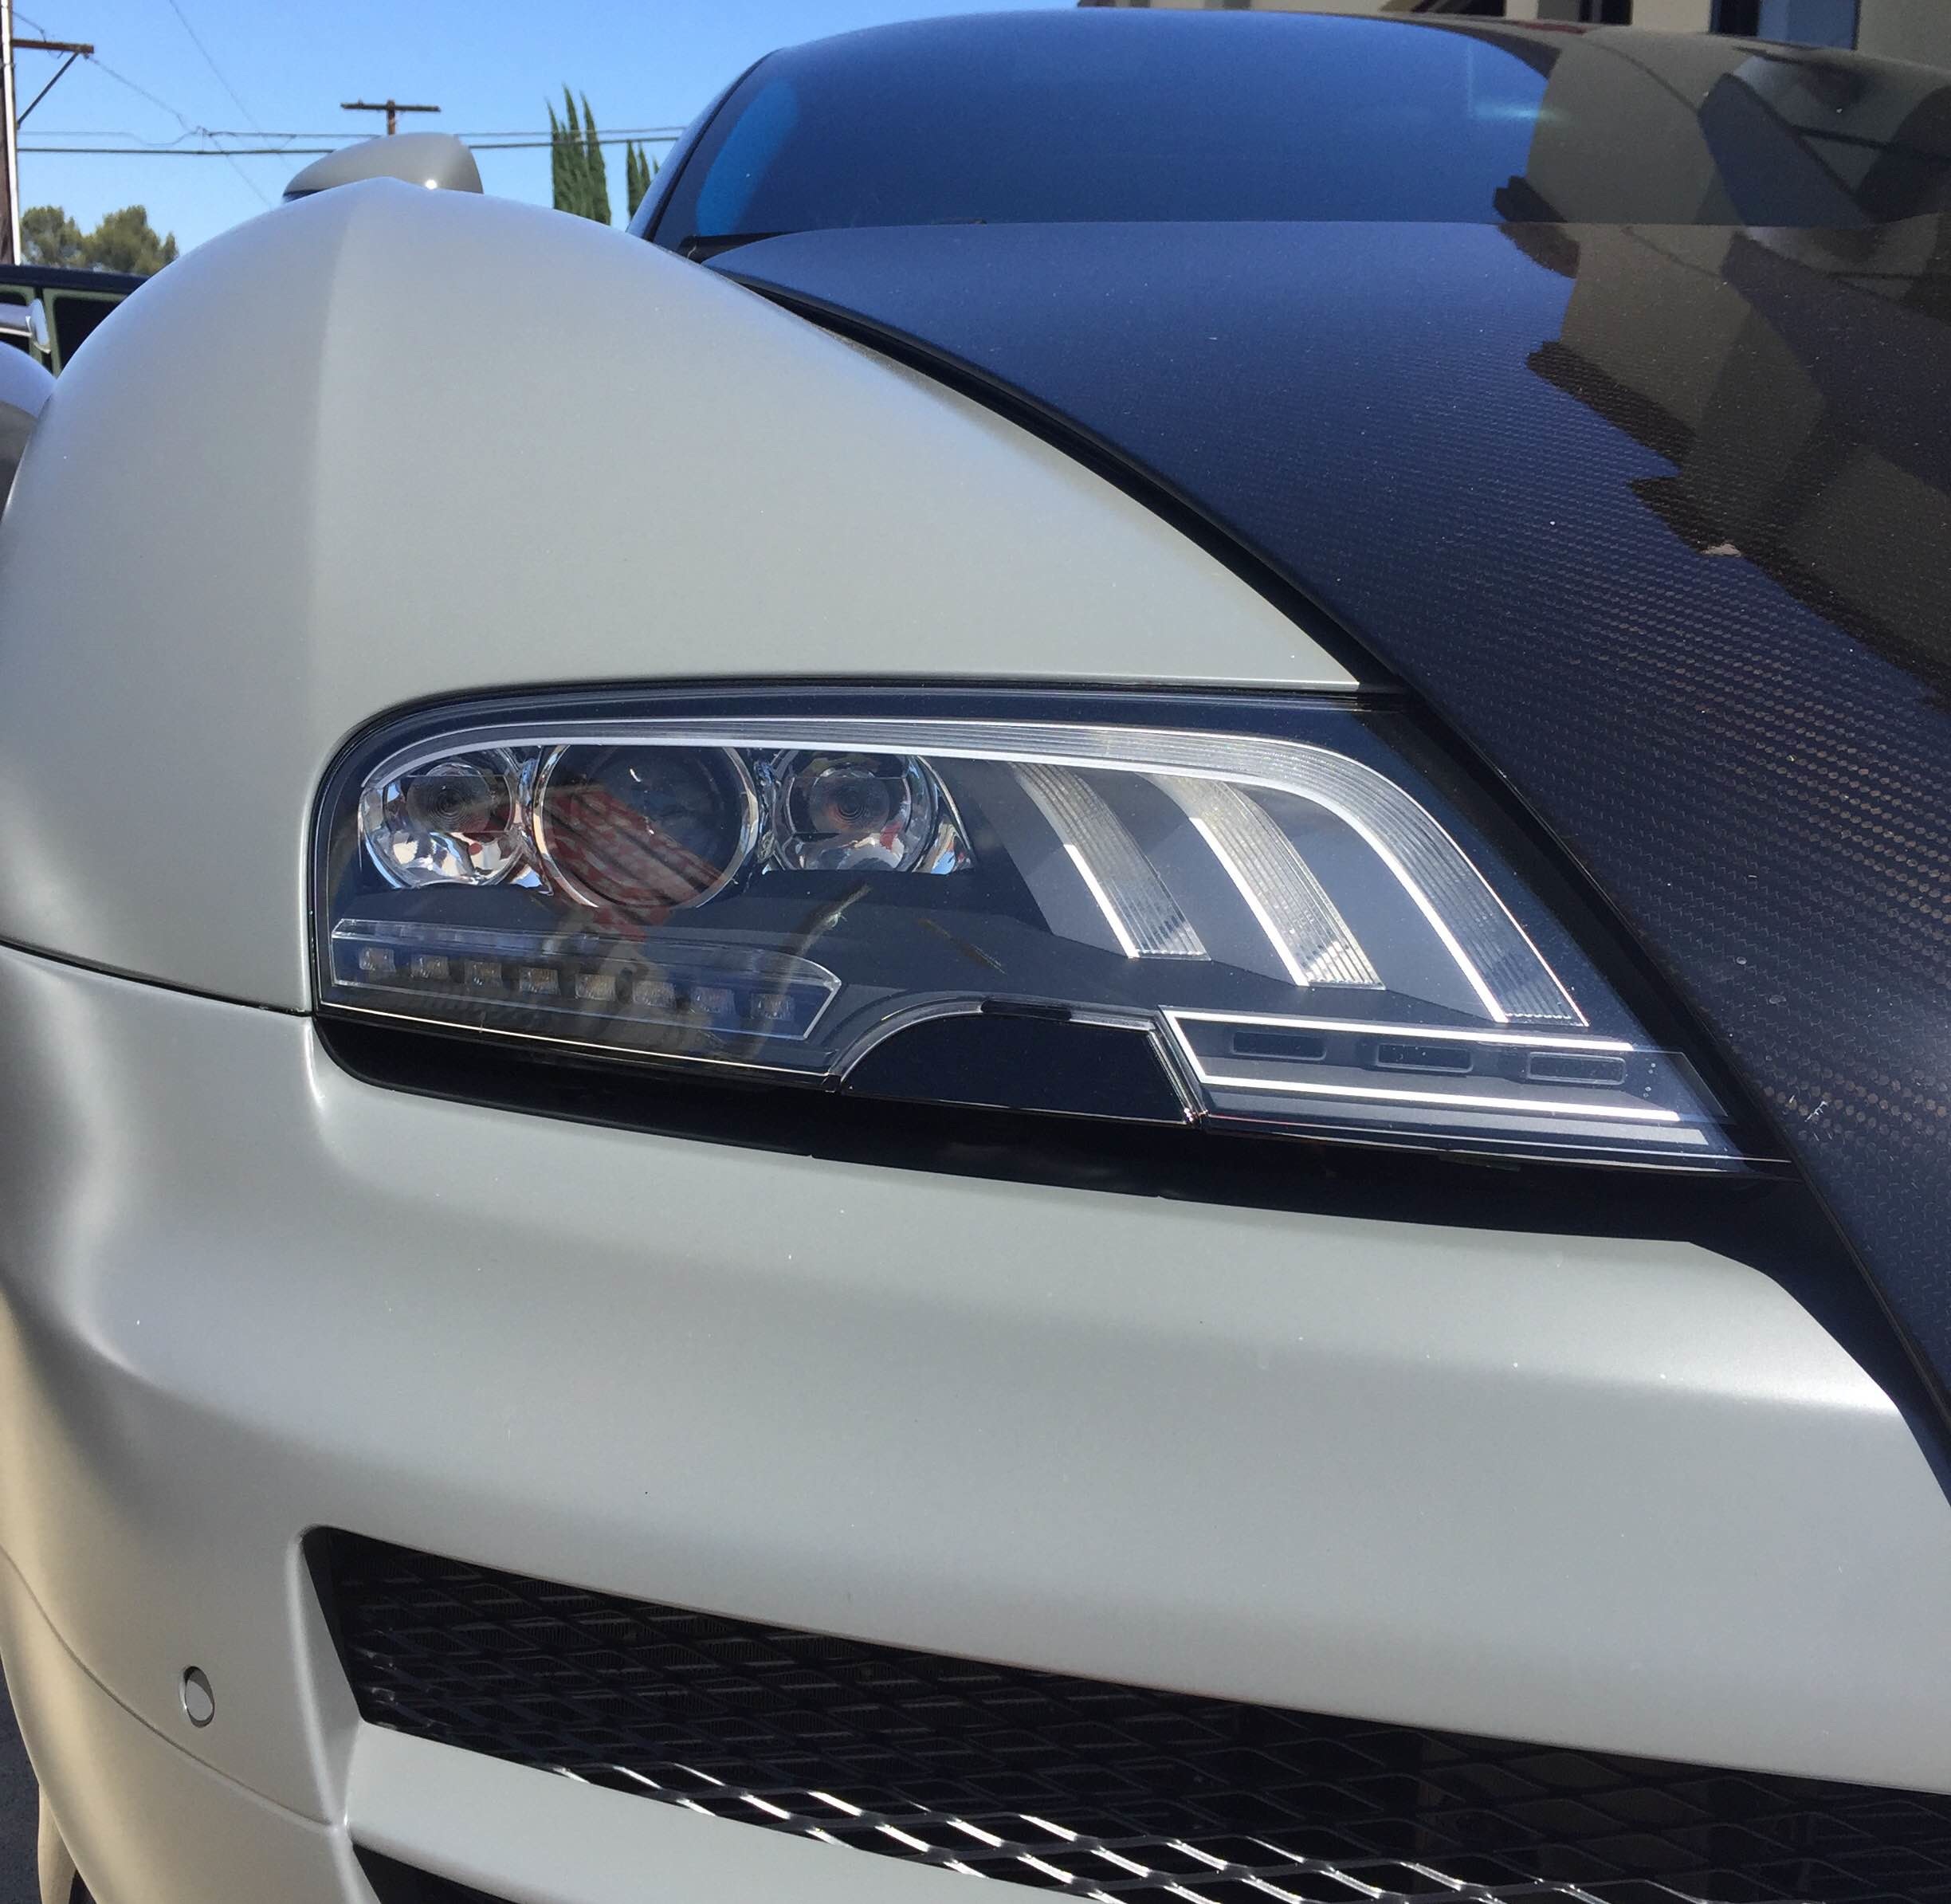
car, wheel, vehicle, sports car, bumper, supercar, rim, audi, city car, auto show, concept car, audi tt, land vehicle, automobile make, automotive exterior, automotive design, luxury vehicle, family car, executive car